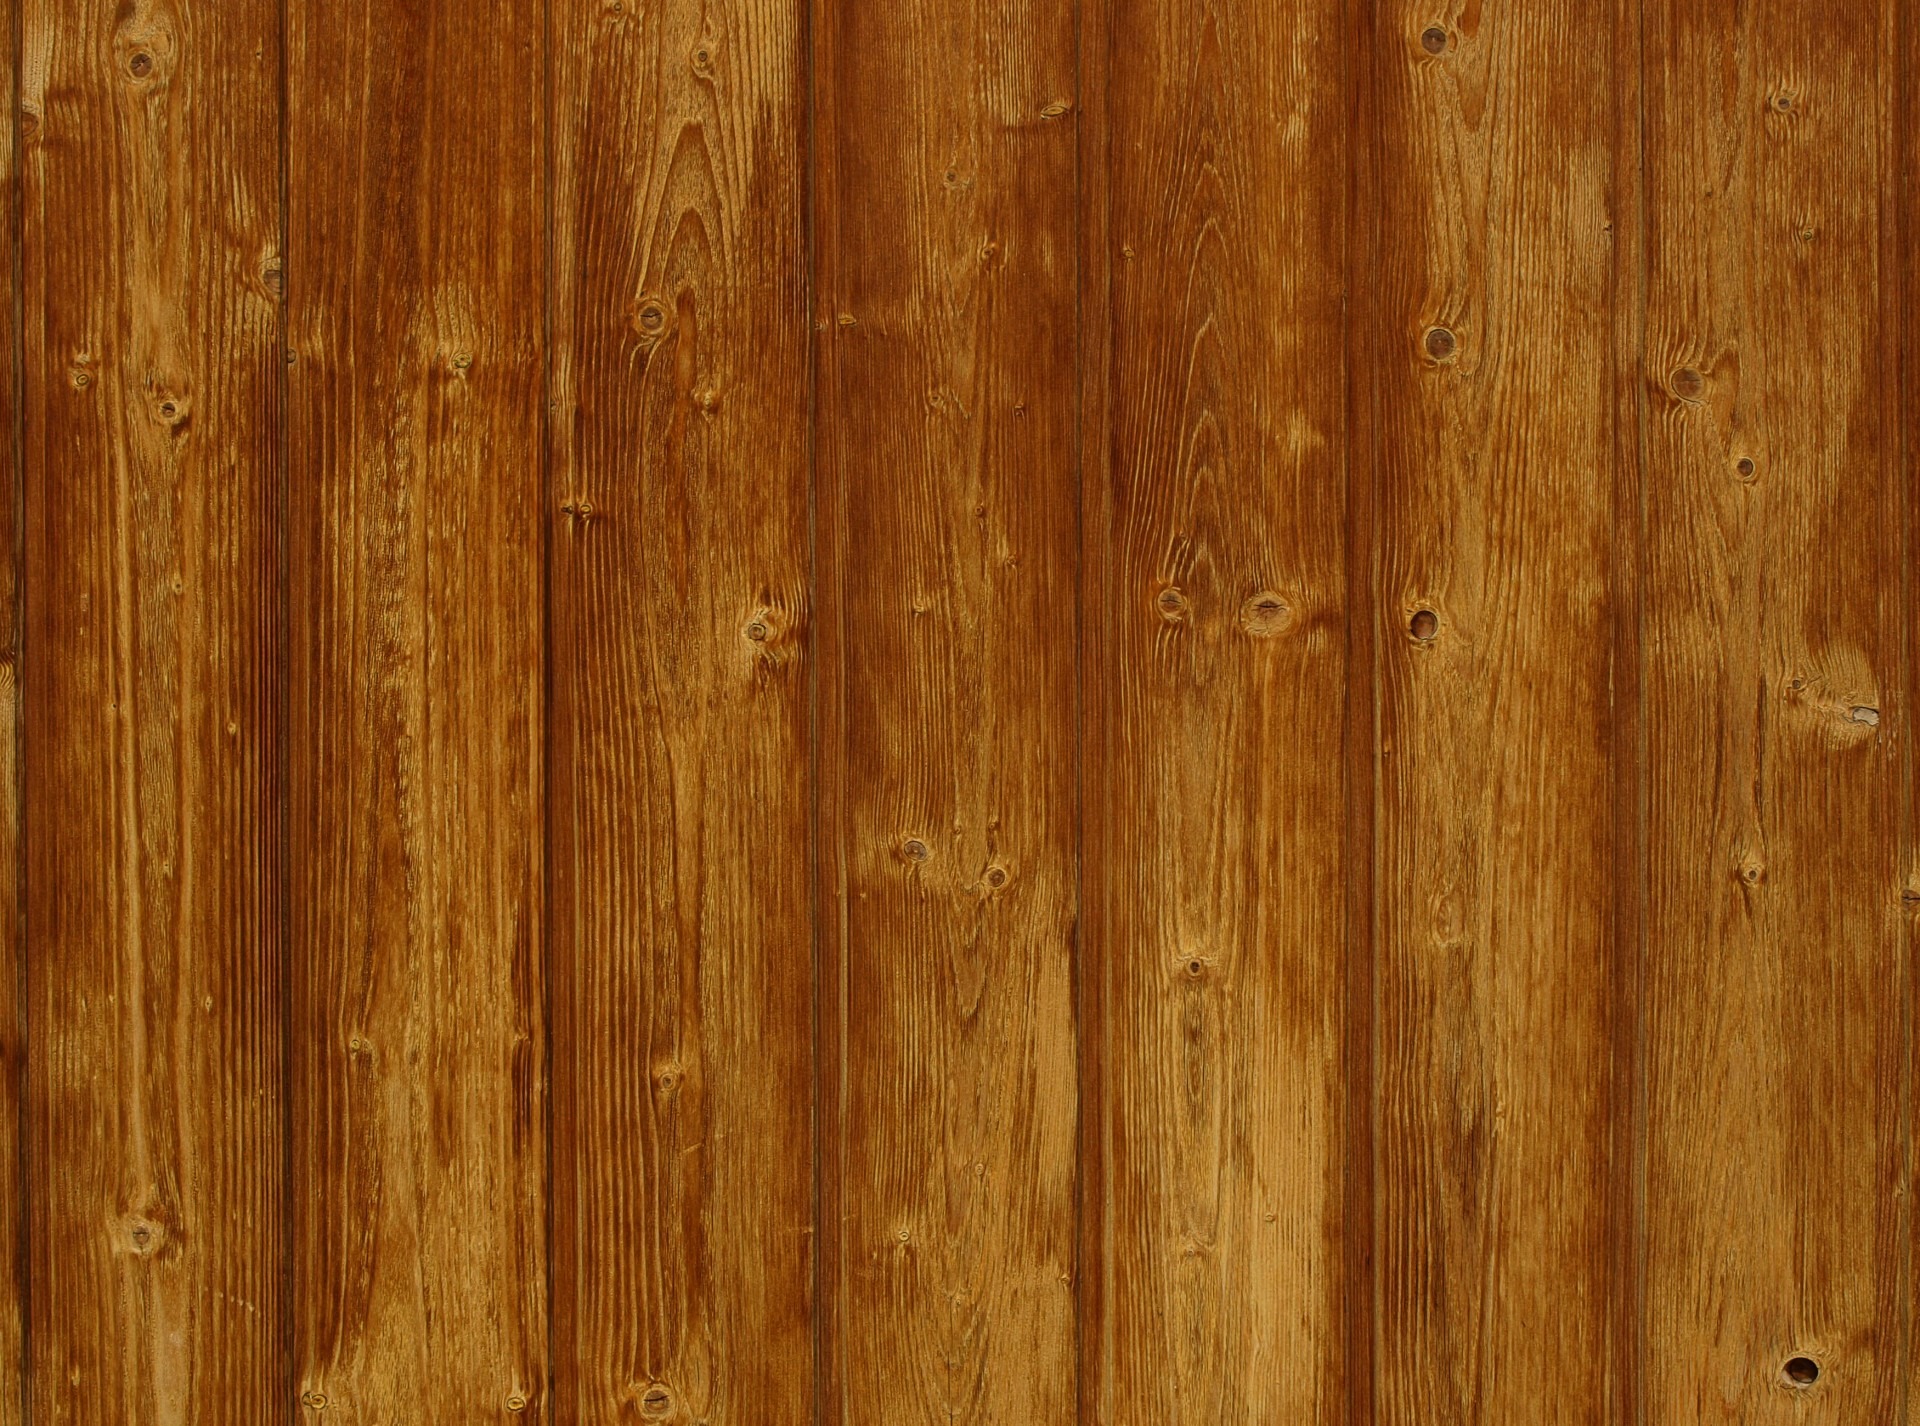
fence, deck, board, wood, ground, texture, plank, floor, pattern, brown, door, surface, background, hardwood, wooden, wallpaper, timber, flooring, backboard, wood flooring, laminate flooring, wood stain, floor area, timber floor